Lydia Zvereva

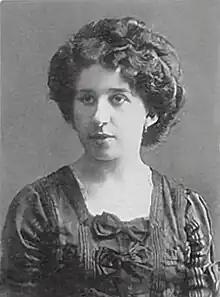
Lidiya Zvereva in 1911

Lydia Vissarionovna Zvereva (13 August 1890 – 1 May 1916) was a Russian aviation pioneer who is credited with being the first woman in Russia to earn a pilot's license. Although she only lived to the age of 25, Zvereva is recognized for her feats as a female aviator. She competed in air shows in Eastern Europe, and later, with her husband Vladimir Victorovich Slusarenko, Zvereva operated an aircraft manufacturing factory in Riga.